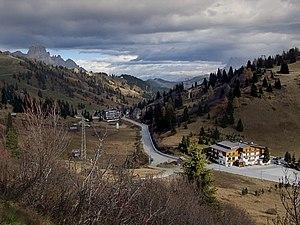
Le col de Campolongo est un col situé en Italie, à la frontière entre la Vénétie et le Trentin-Haut-Adige, dans les Dolomites. Il culmine à 1 875 mètres d'altitude.
La Sellaronda est le nom donné à l'itinéraire touristique autour du groupe du Sella, dans les Dolomites, situé entre le val di Fassa, le val di Livinallongo, le val Badia et le val Gardena. Praticable par les cyclistes, randonneurs et skieurs de randonnée, l'itinéraire se parcourt également en ski alpin grâce aux remontées mécaniques.